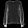
Label: Shirt